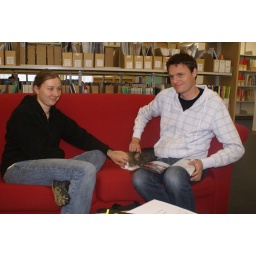
Misty the EIT cat relaxing in the library with a couple of students